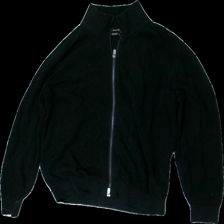
View: front
Type: Sweater
Category: Men
Brand: Massimo Dutti
Colors: Black
Material: 64% Cotton 36% Viscose
Cut: Regular
Season: All
Stains: Minor
Price range: 100-150
Recommended usage: Reuse
Description: Black knitted sweater with zipper